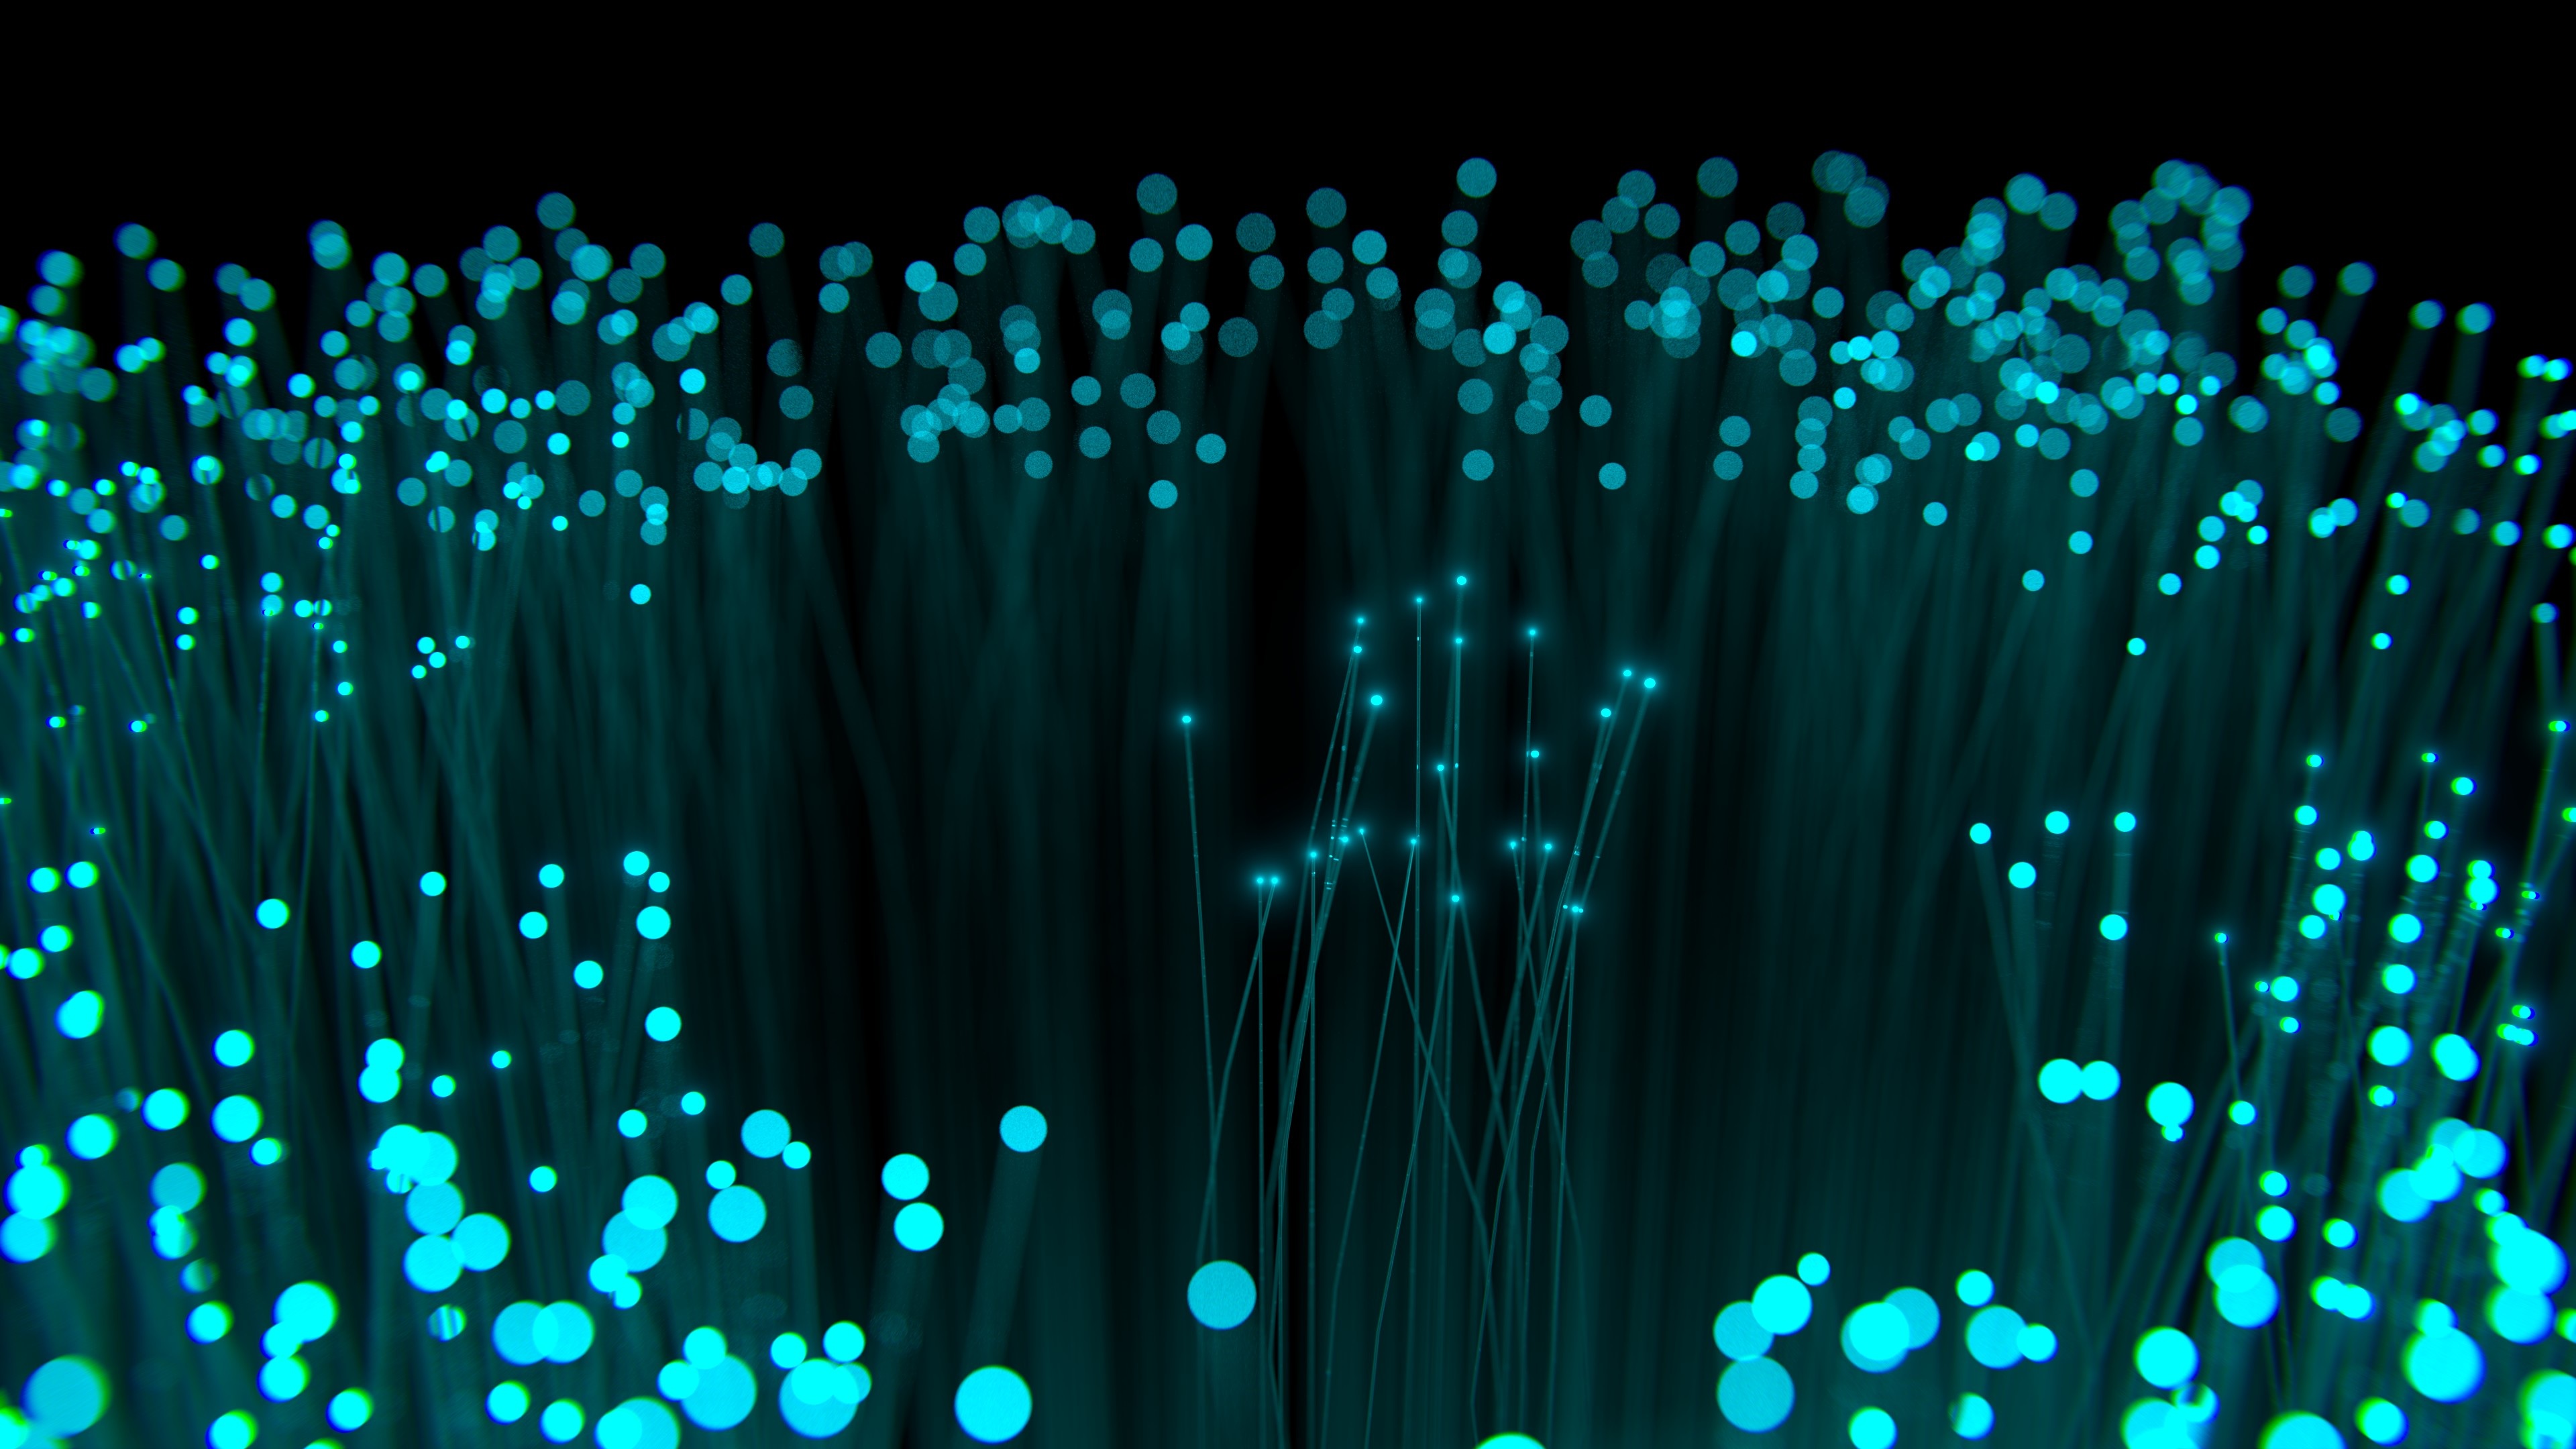
light, technology, cable, line, blue, optics, font, wallpaper, fiber, fibre, blender, 4k resolution, computer wallpaper, cameras optics, electronics accessory